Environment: real
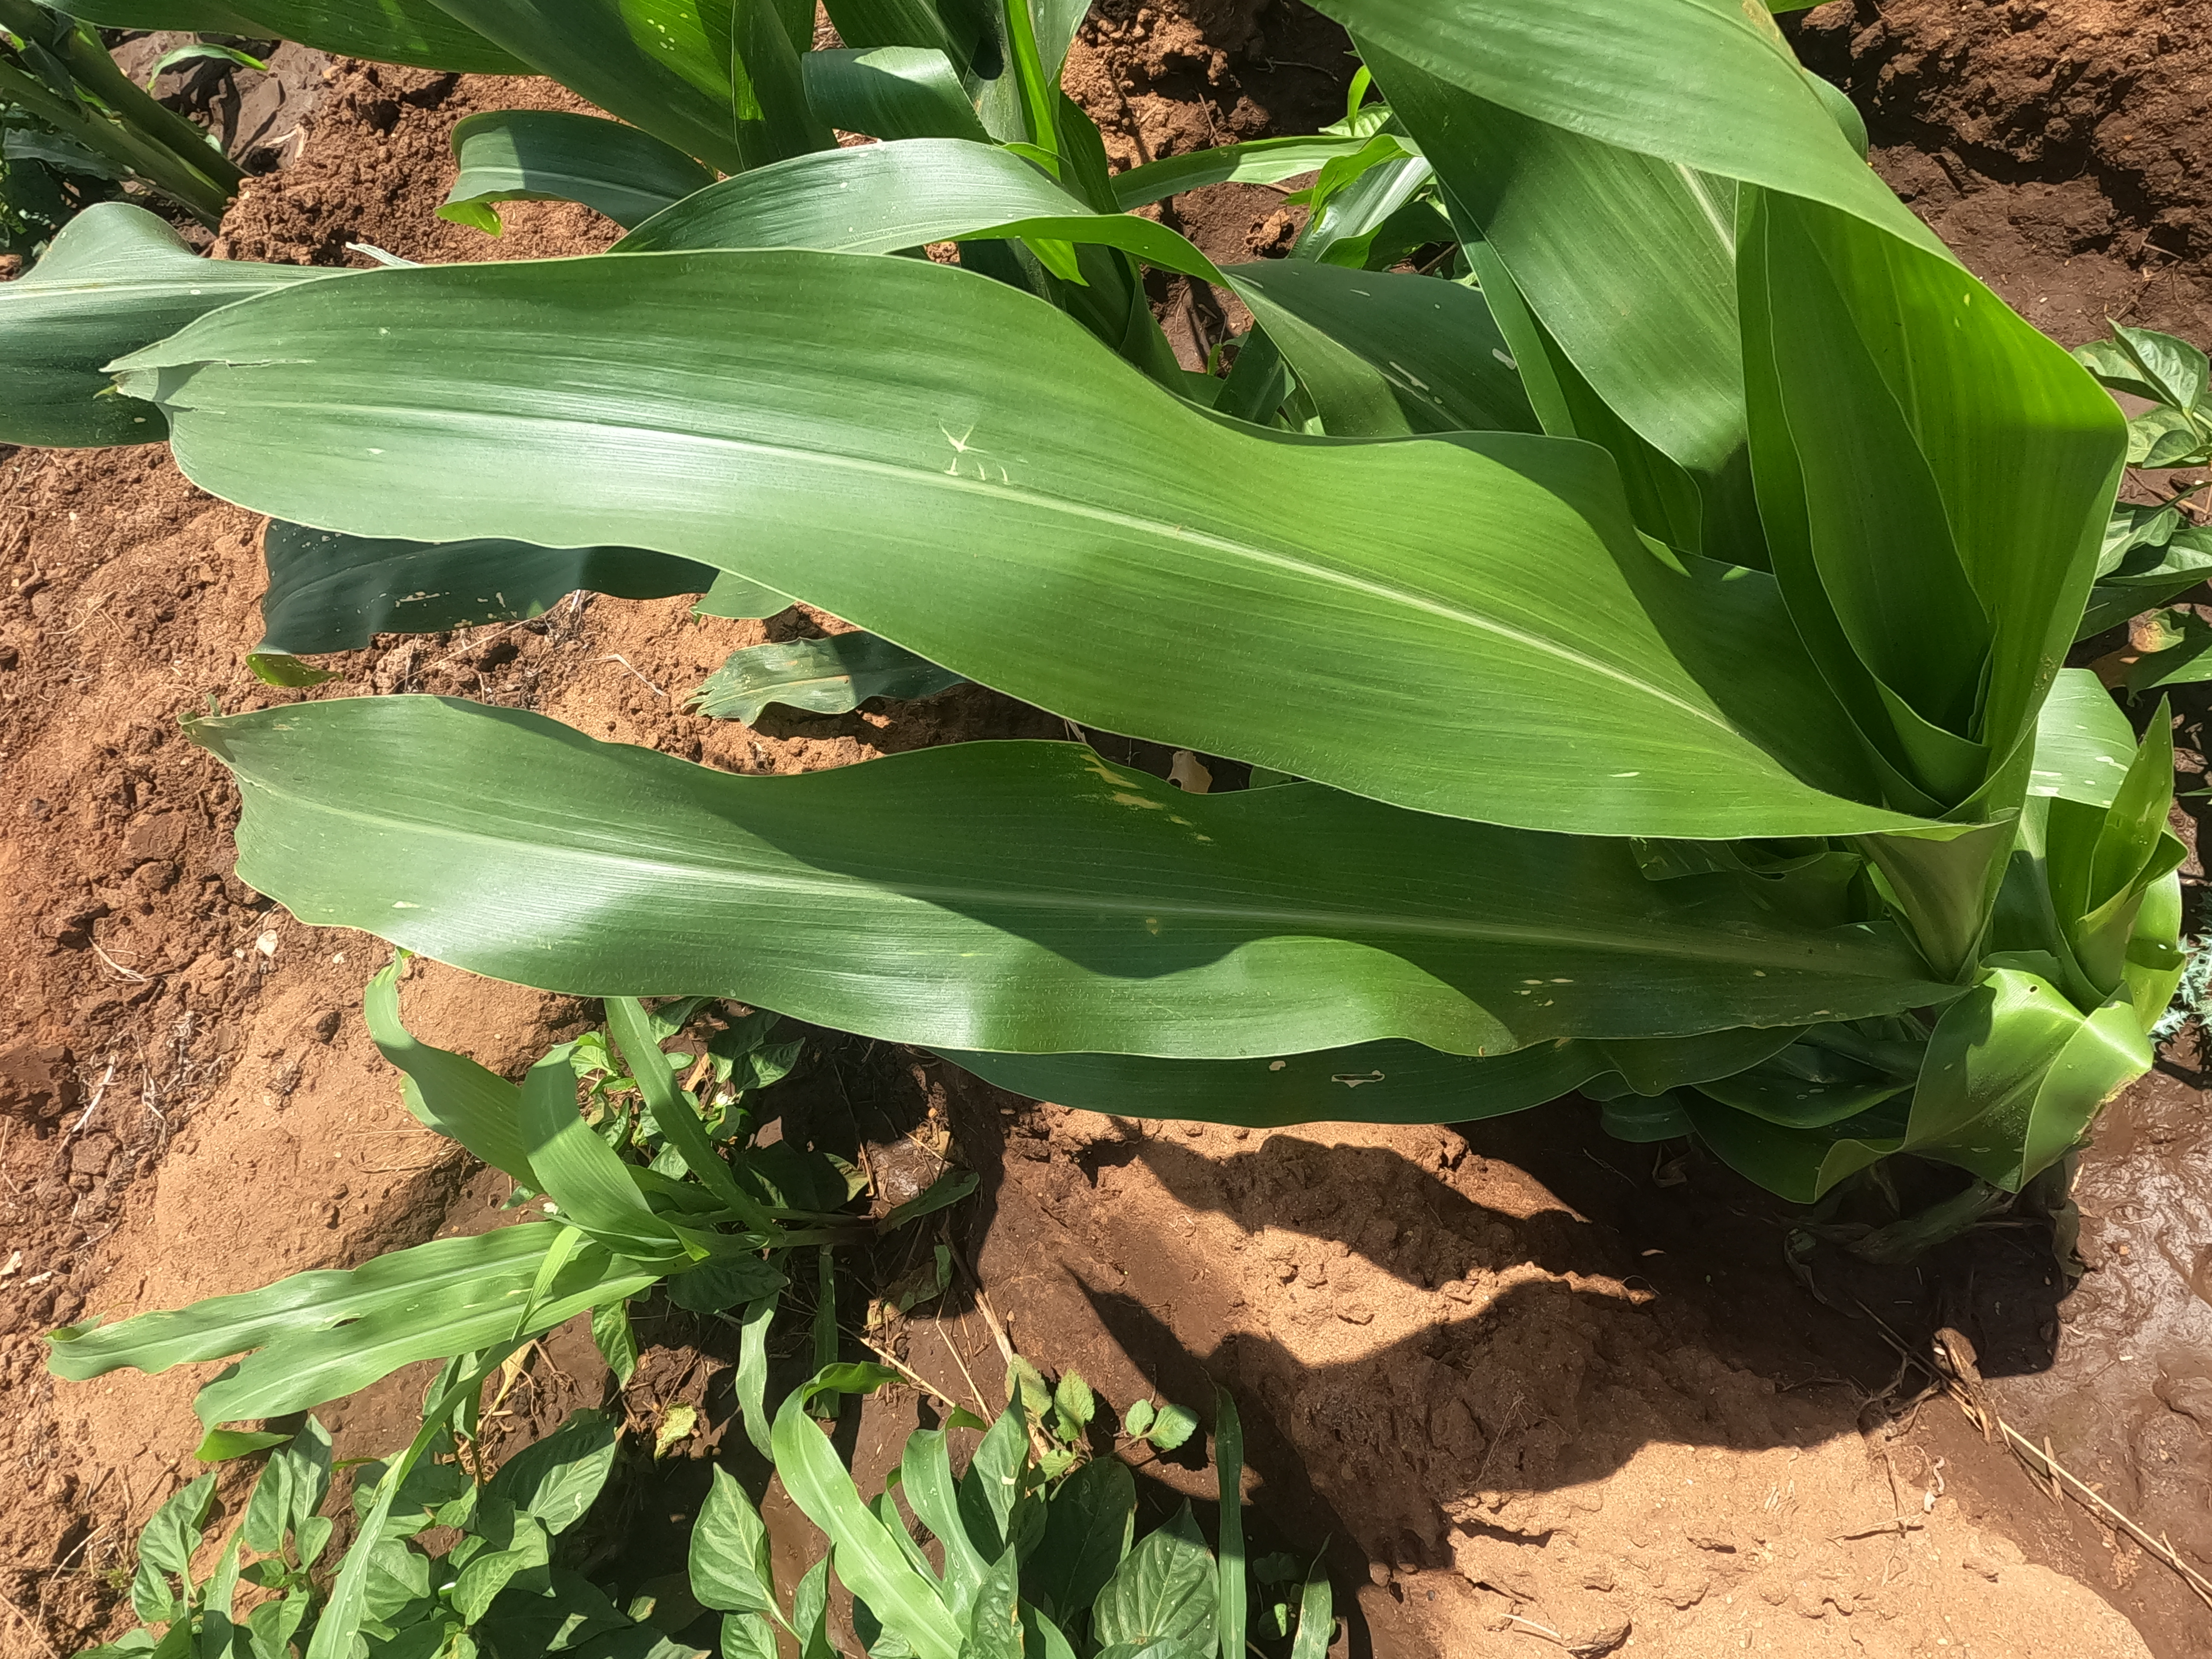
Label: fall_armyworm